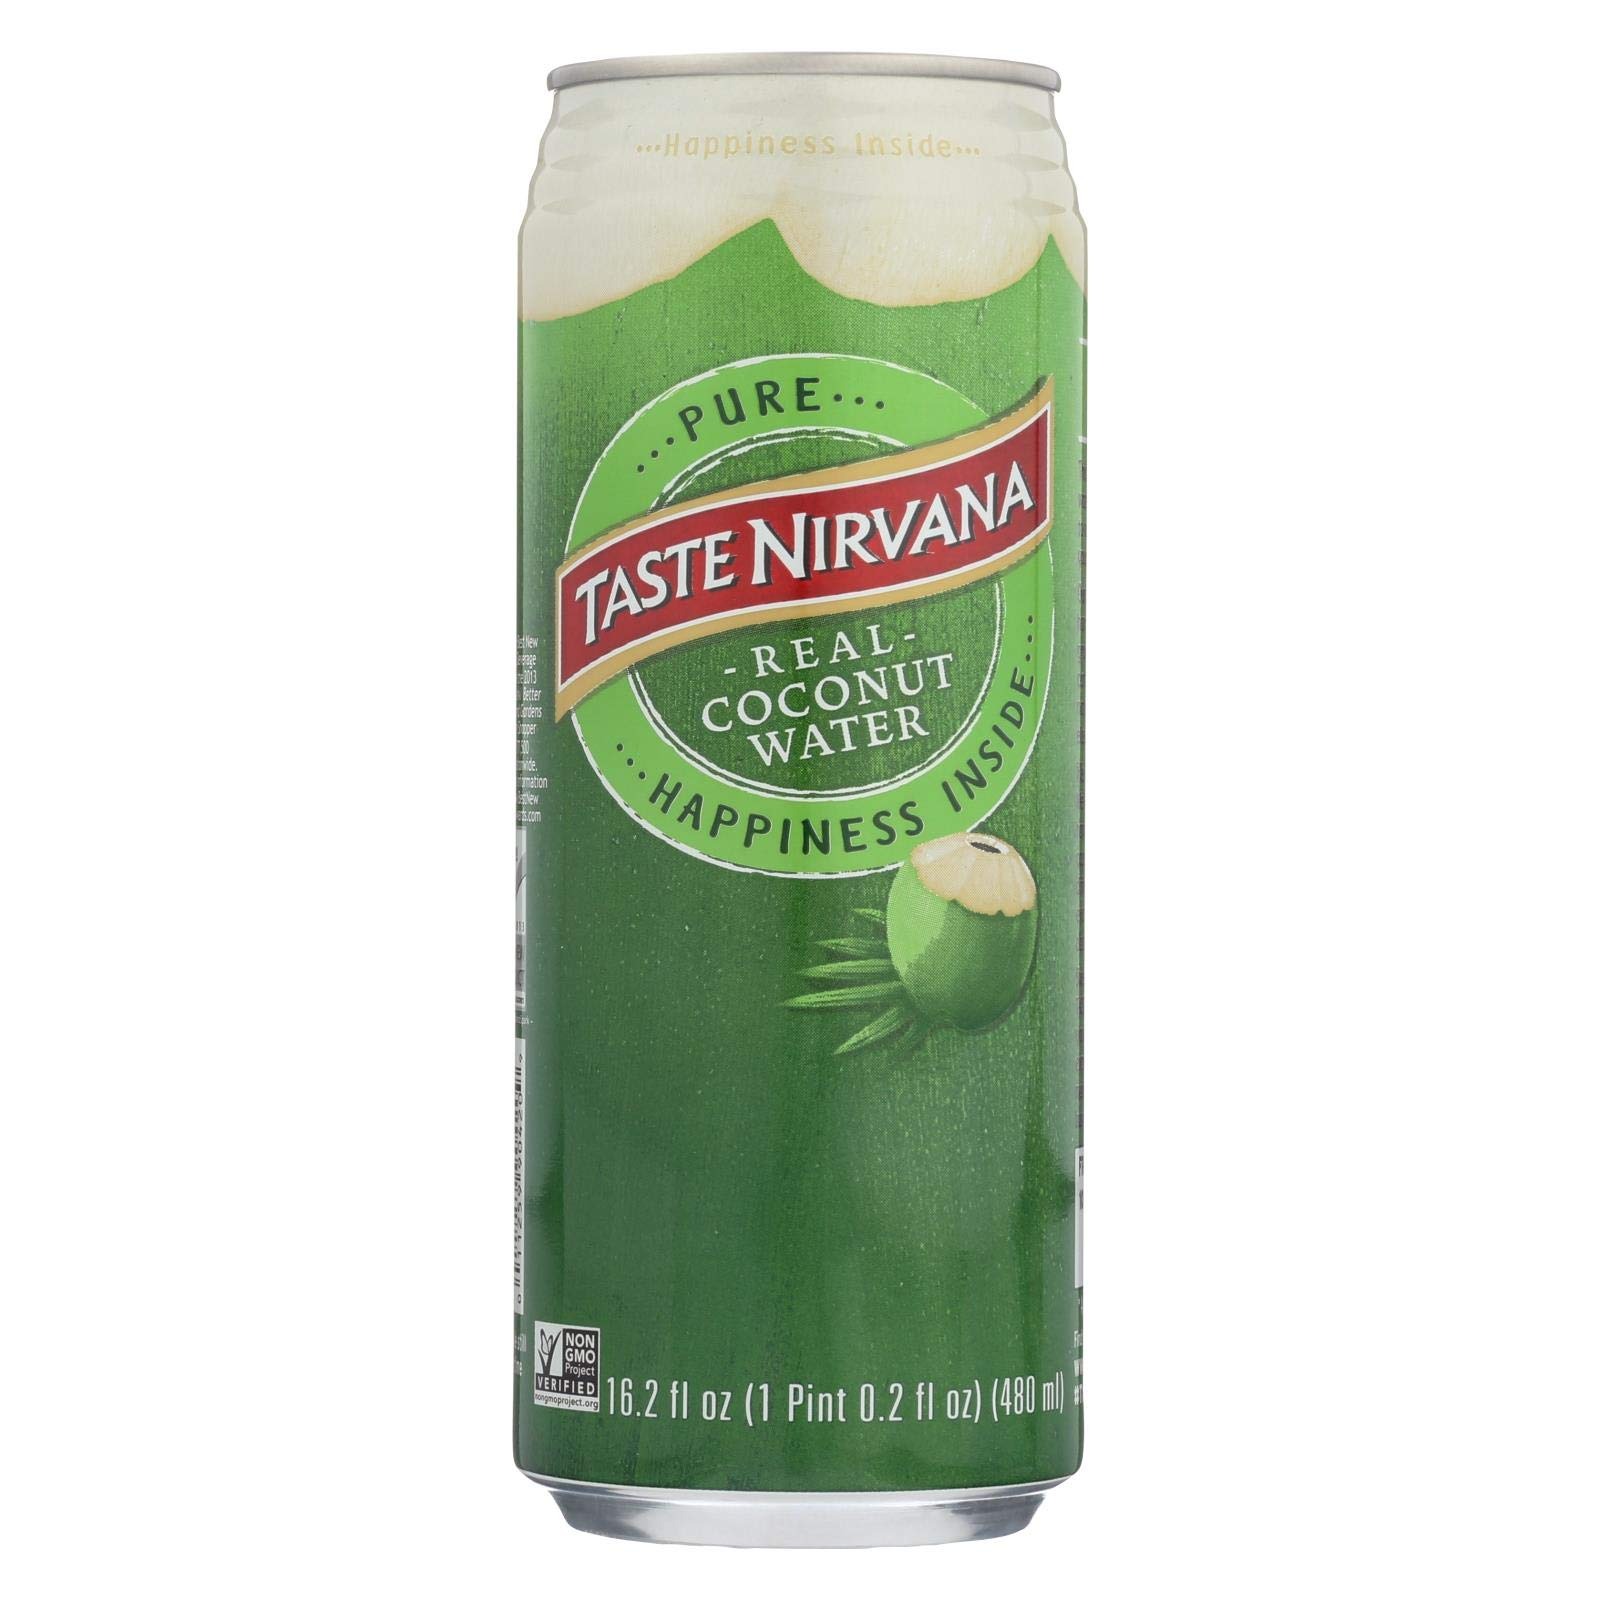
Item Name: Taste Nirvana Real Coconut Water - 16.2 fl oz
Bullet Point 1: Real Good
Bullet Point 2: Taste Nirvana
Product Description: Coconut Water
Value: 194.4
Unit: Fl Oz

Price: 5.55